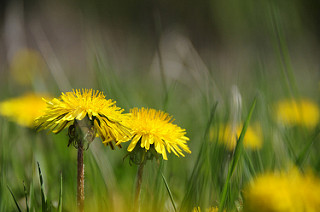
Flower: dandelion